Anthropometry

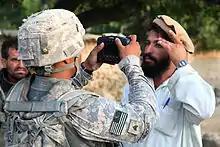
2009 photo showing a man having a retinal scan taken by a U.S. Army soldier

Forensic anthropologists study the human skeleton in a legal setting. A forensic anthropologist can assist in the identification of a decedent through various skeletal analyses that produce a biological profile. Forensic anthropologists use the Fordisc program to help in the interpretation of craniofacial measurements in regards to ancestry determination.